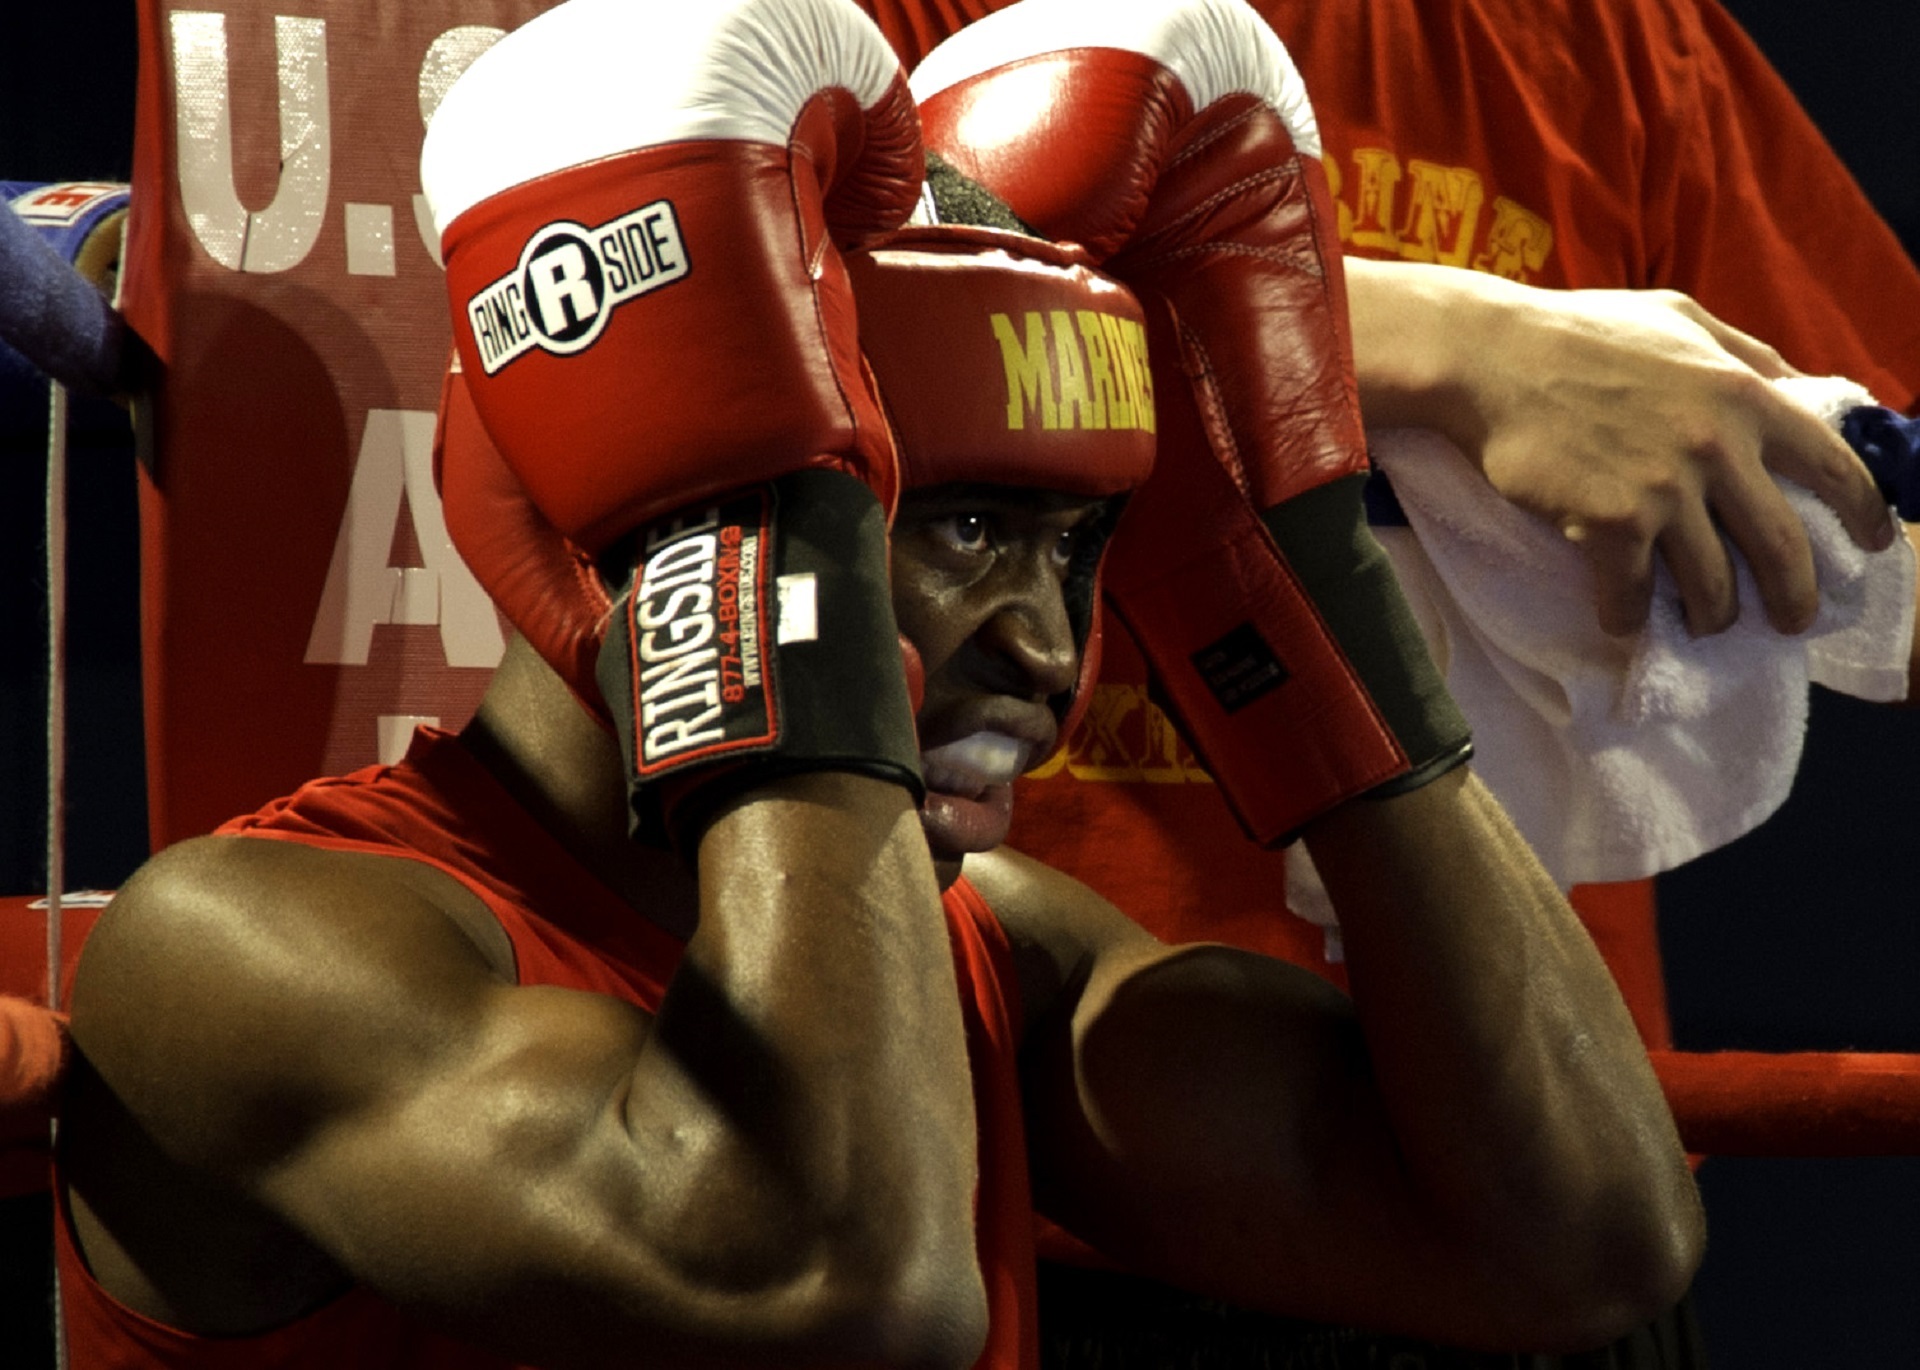
man, sport, ring, stool, male, headgear, fitness, muscle, boxer, fight, boxing, corner, sports, fighter, gloves, combat sport, contact sport, sanshou